Elijah Craig (bourbon)

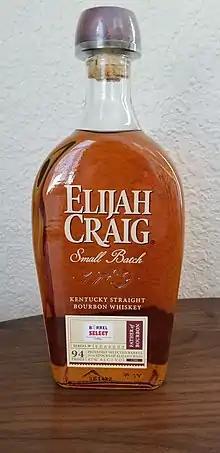
Elijah Craig Small Batch (94 proof). This particular bottling is a private selection for the liquor store chain Total Wine and More.

The 18, 20, 21, 22, and 23 year old Elijah Craig variants may be sold in a hard canister with a leather bag.